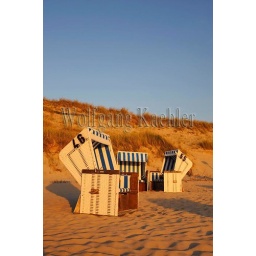
Germany, schleswig holstein, north sea, north frisian islands, sylt island, weststrand near list, beach with beach chairs in evening light